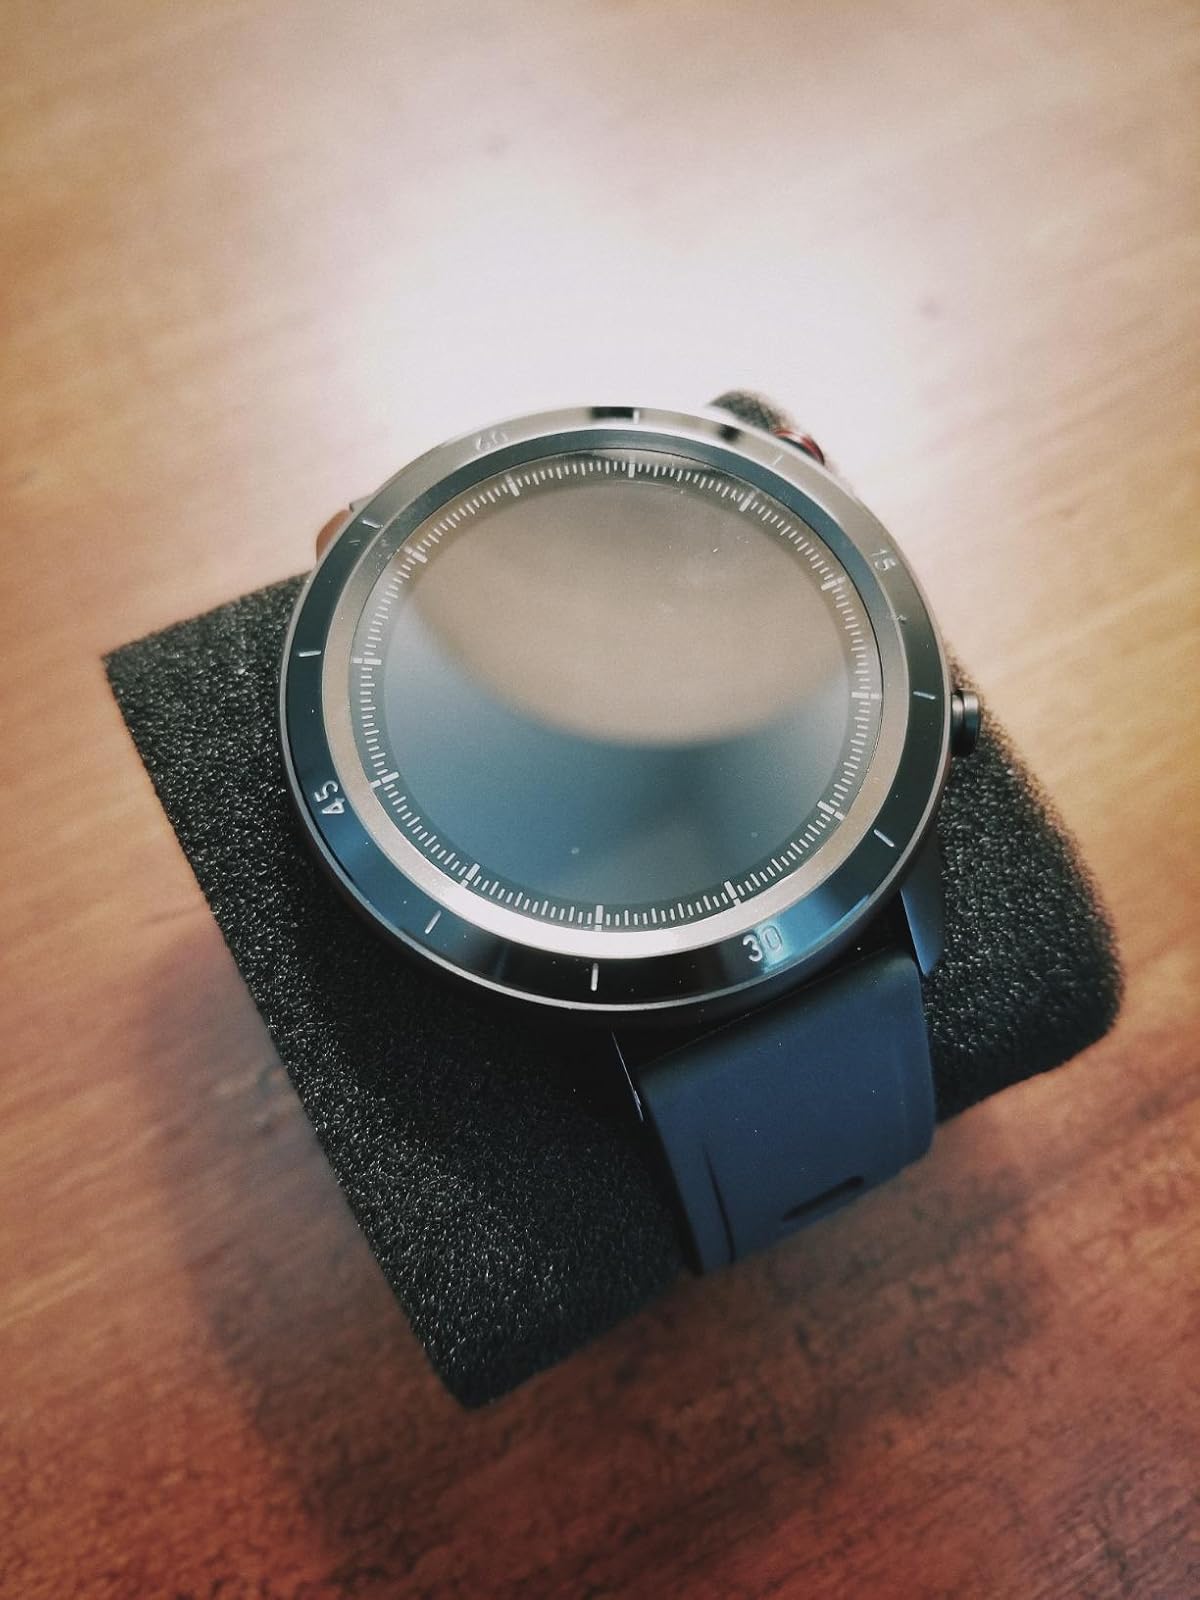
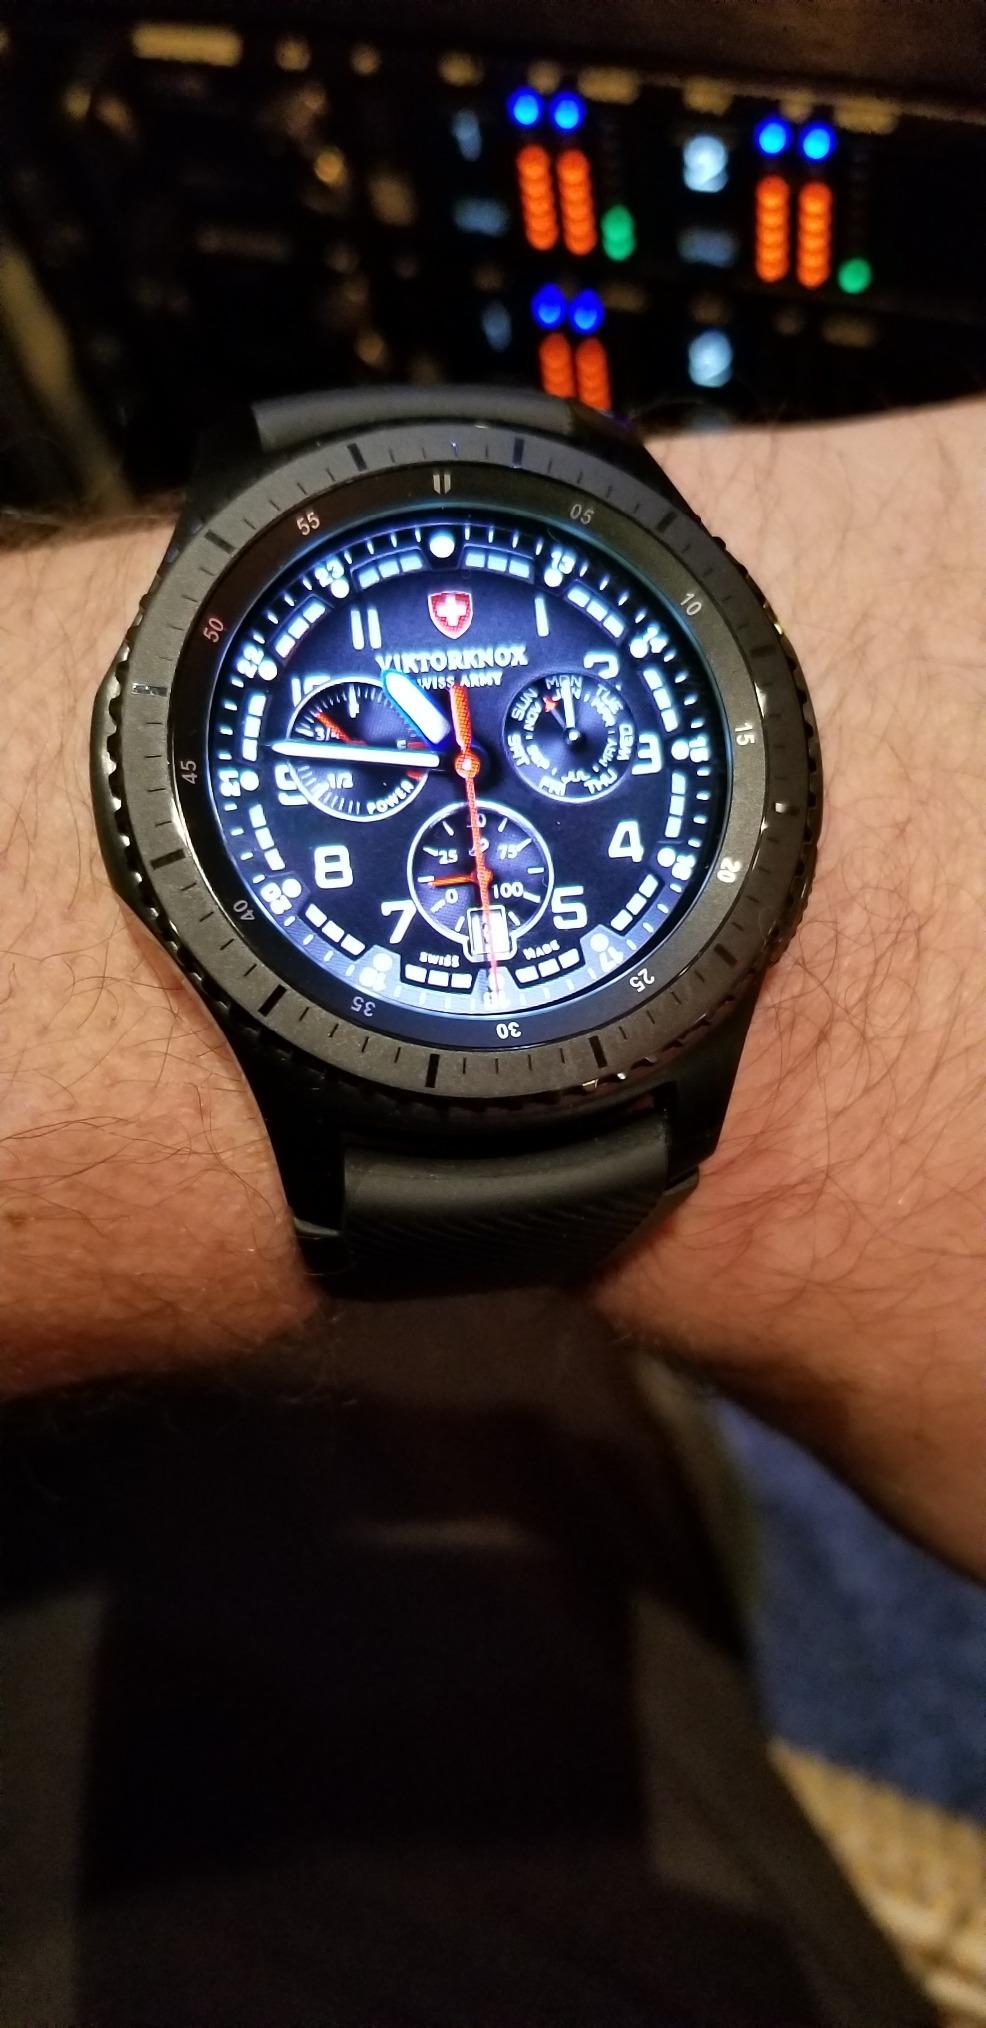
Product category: smartwatch
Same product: no